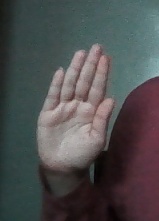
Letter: seen